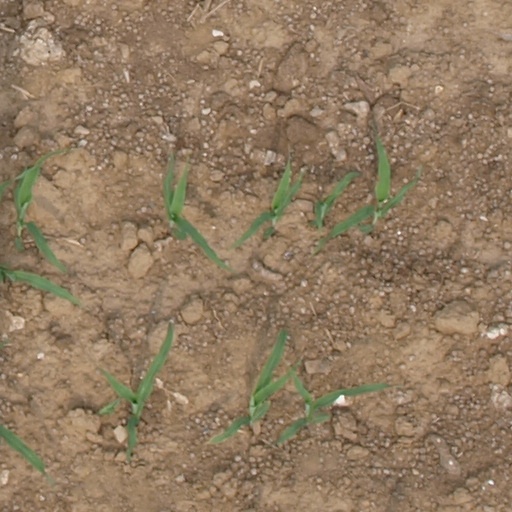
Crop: maize; corn